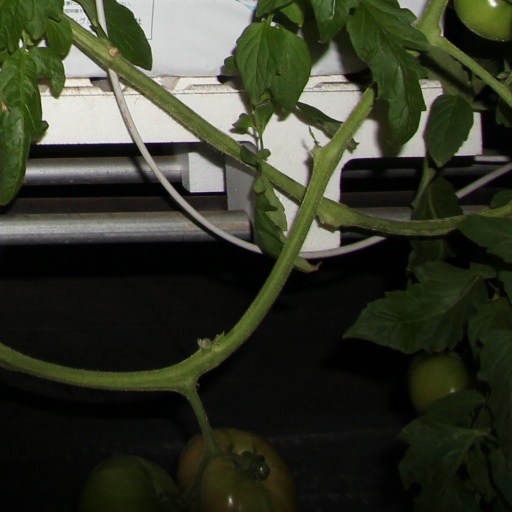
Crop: tomato